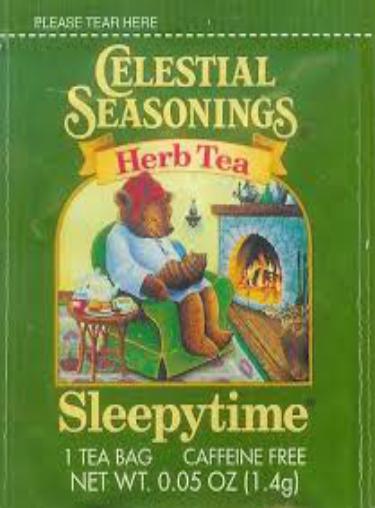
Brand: Celestial Seasonings
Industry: Food